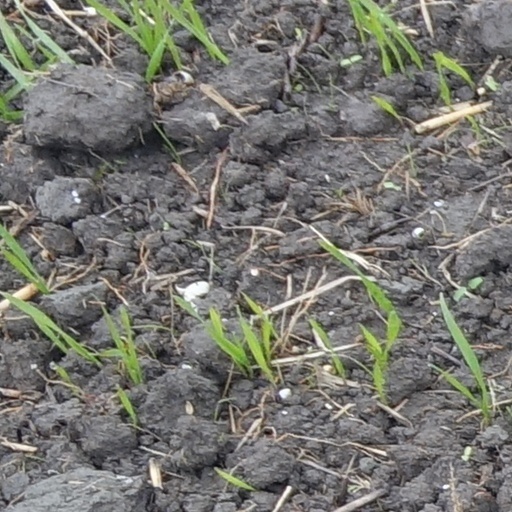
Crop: wheat